James II of England

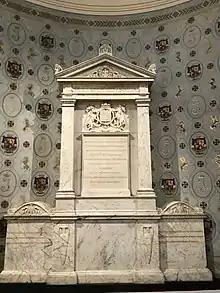
Tomb of James II & VII in the parish church of Saint-Germain-en-Laye, commissioned in 1828 by George IV when the church was rebuilt

In April 1688, James re-issued the Declaration of Indulgence, subsequently ordering Anglican clergy to read it in their churches. When seven bishops, including the Archbishop of Canterbury, submitted a petition requesting the reconsideration of the King's religious policies, they were arrested and tried for seditious libel. Public alarm increased when Queen Mary gave birth to a Roman Catholic son and heir, James Francis Edward, on 10 June that year. When James's only possible successors were his two Protestant daughters, Anglicans could see his pro-Catholic policies as a temporary phenomenon, but when the prince's birth opened the possibility of a permanent Roman Catholic dynasty, such men had to reconsider their position. Threatened by a Roman Catholic dynasty, several influential Protestants claimed the child was supposititious and had been smuggled into the Queen's bedchamber in a warming pan. They had already entered into negotiations with the Prince of Orange when it became known the Queen was pregnant, and the birth of a son reinforced their convictions.